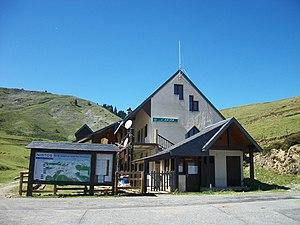
Accueil billeterie, restaurant, hébergement, magasin de location
La station de Nistos est une station de ski de fond des Pyrénées située sur les communes de Sarrancolin et Nistos dans le département des Hautes-Pyrénées en région Occitanie.